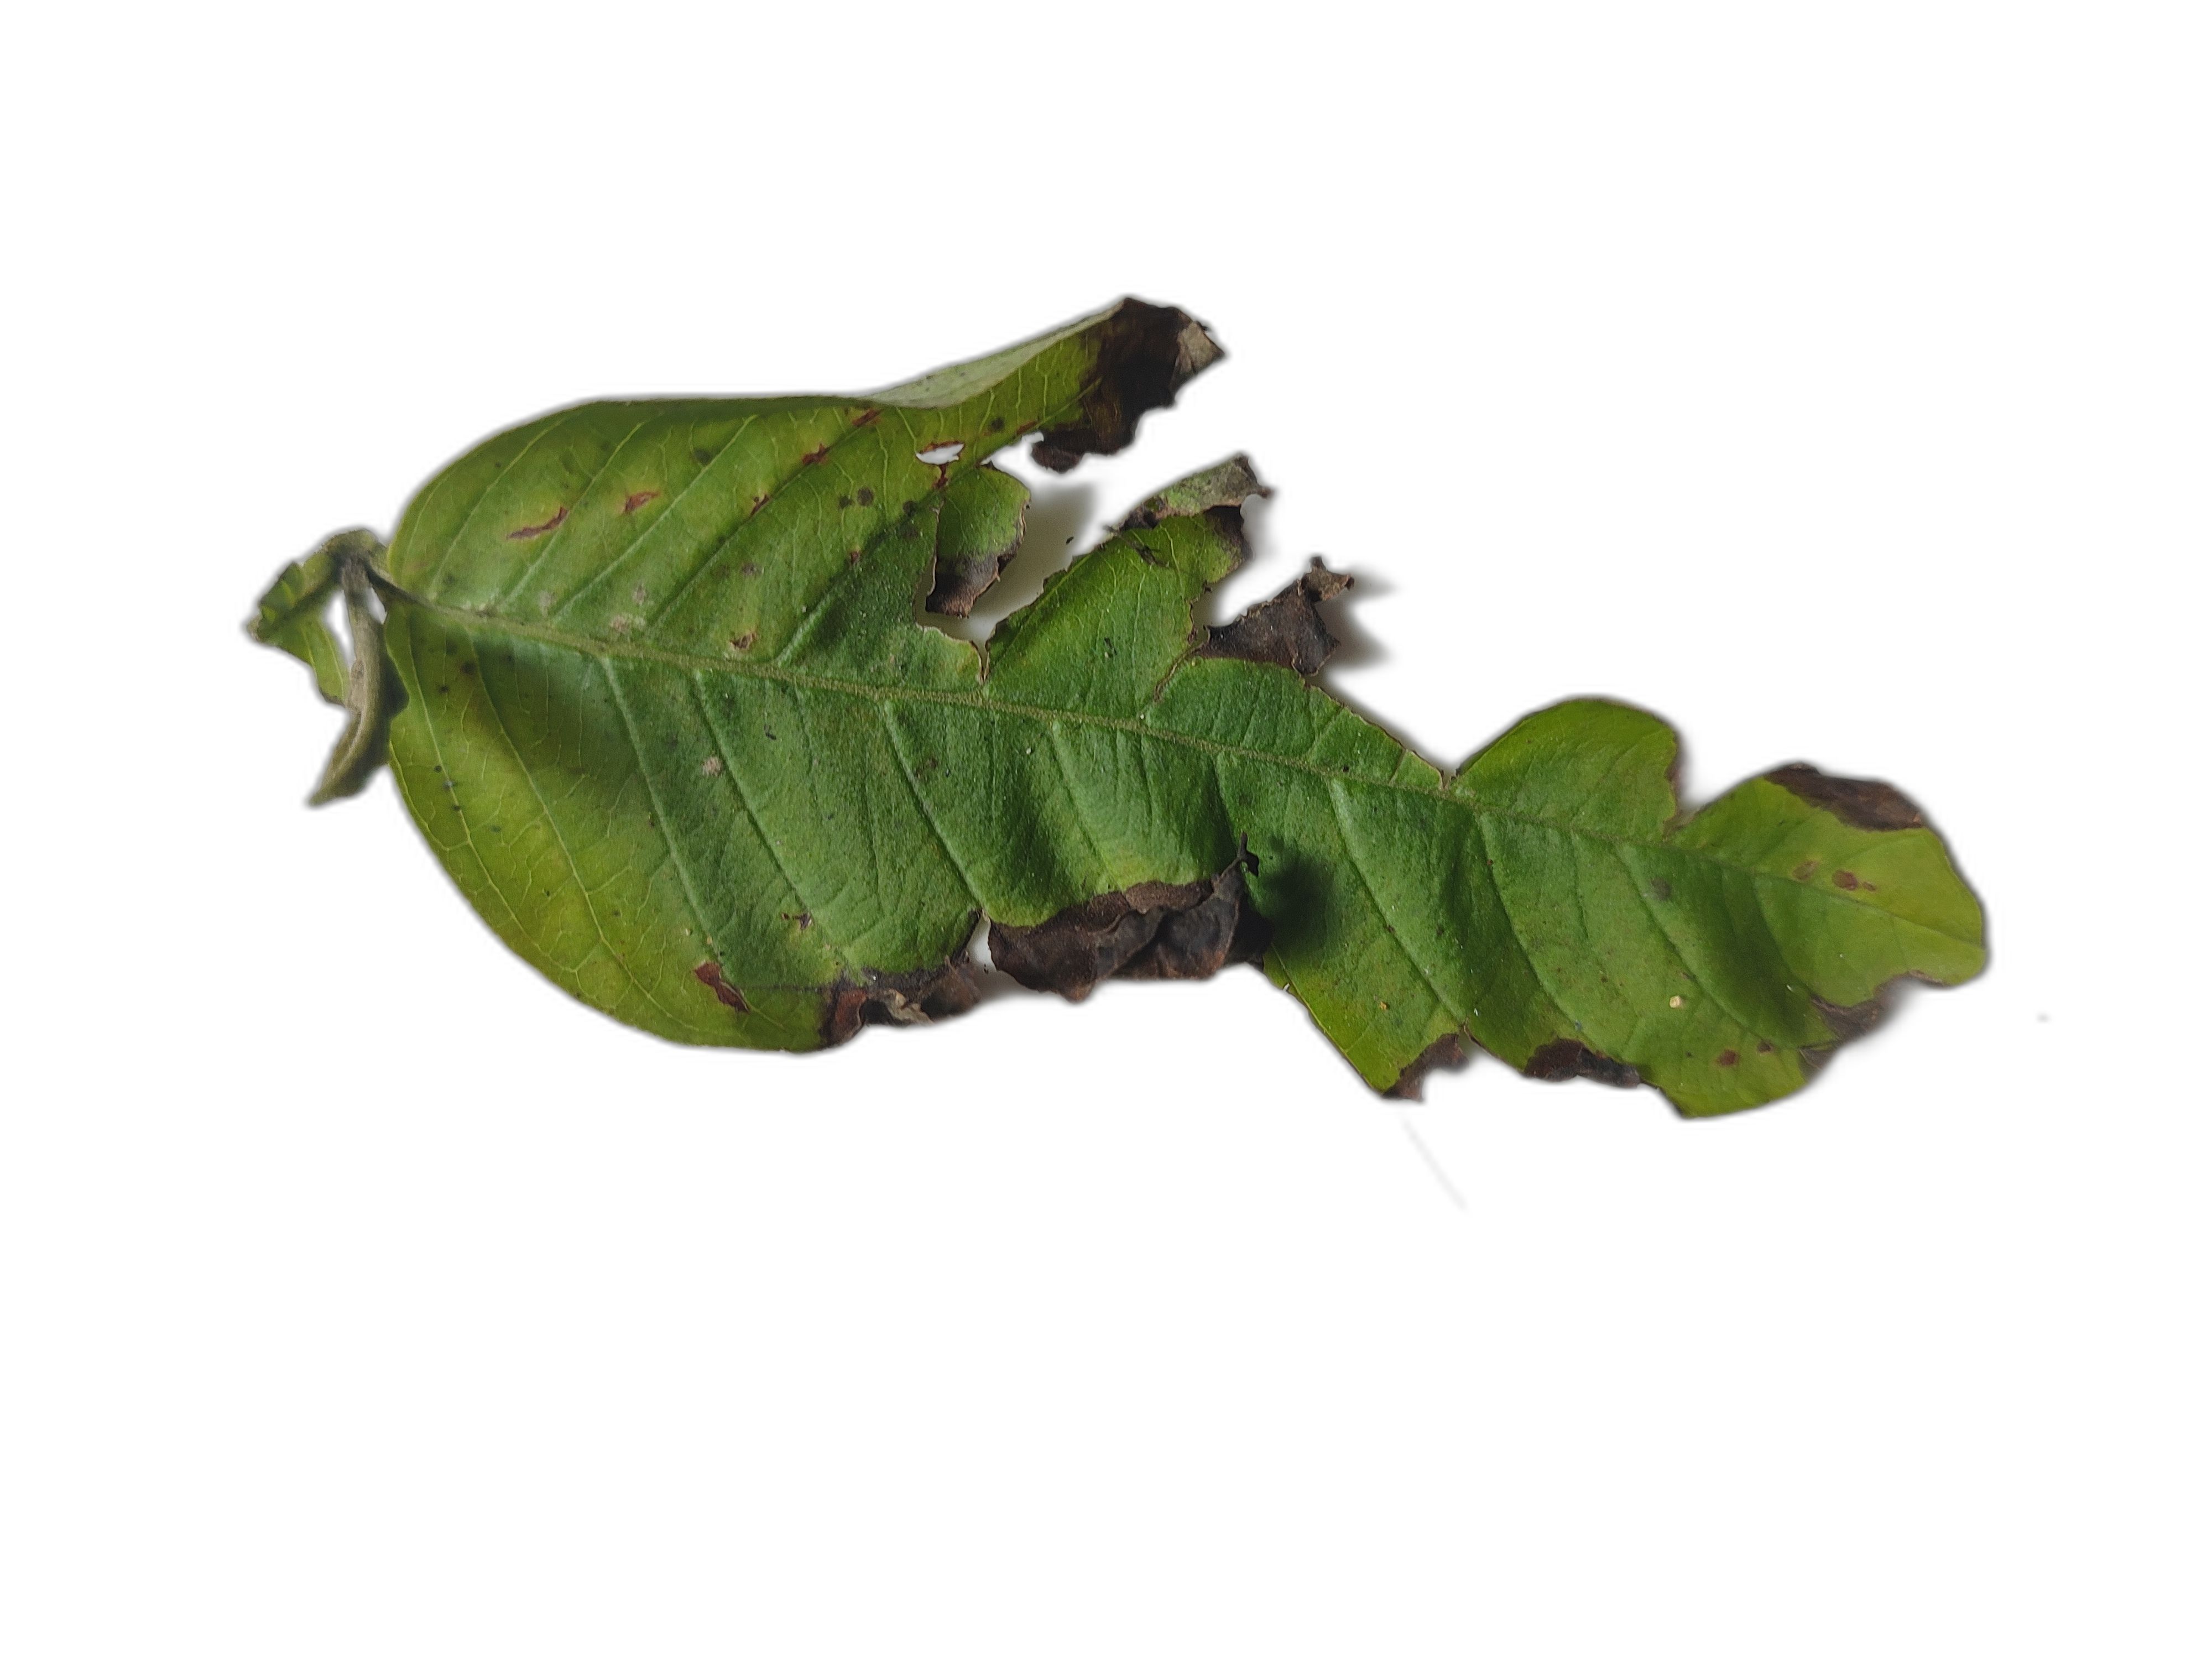
Plant part: leaf
Disease: Canker